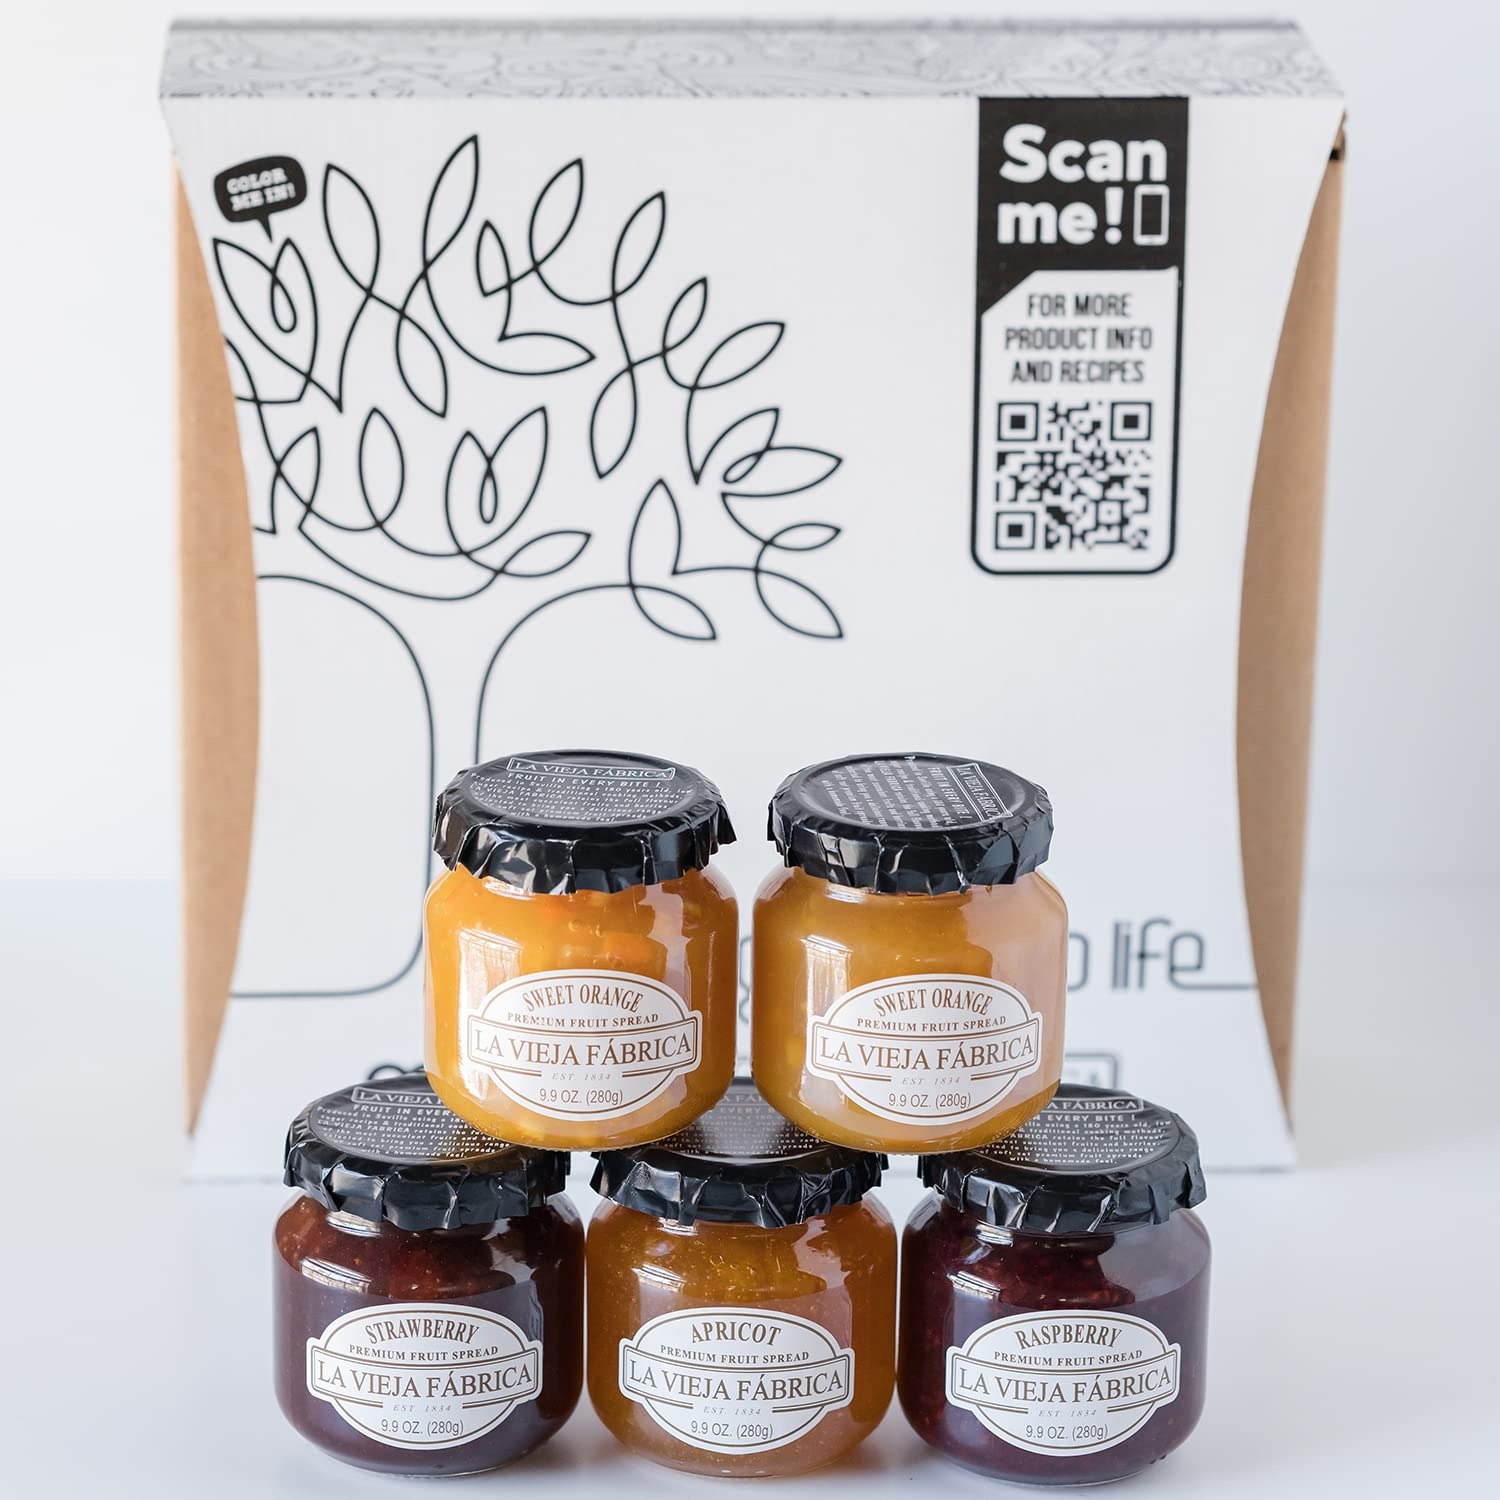
Item Name: La Vieja Fabrica Fruit Spread Gift Box – Includes Sweet Orange, Peach, Apricot, Raspberry & Strawberry Jam – 9.9 oz (5 Jars)
Bullet Point 1: Rich, gift-worthy taste: Packed with care, Mario Camacho’s La Vieja Fabrica Fruit Spread gift set features strawberry, apricot, sweet orange, peach and raspberry jams
Bullet Point 2: Deliciously versatile: Dress up your breakfast with preserves on toast, add some dimension to your sauces and more; this gift set is perfect for both dining and healthy snacks
Bullet Point 3: More ways to enjoy: At Mario Camacho, our lineup of specialty foods includes stuffed peppers, capers, onions, olive oil, maraschino cherries, jam, preserves, and herbal medicinal tea
Bullet Point 4: Quality Spanish spreads: Our fruit spreads are imported from our groves in Spain to your table; this array of conserves infuses great gluten-free flavor no matter the recipe
Bullet Point 5: Innovation and social responsibility: We strive to bring you delicious food in packaging that is a delight to use, leaves little to no footprint on the environment, and gives back to our employees, the community, and our world
Value: 49.5
Unit: Ounce

Price: 36